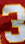
Number: 3